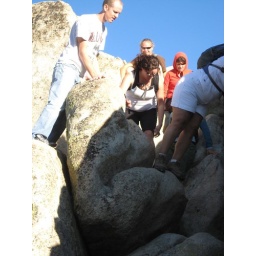
Hike with friends to castle rock near big bear lake.